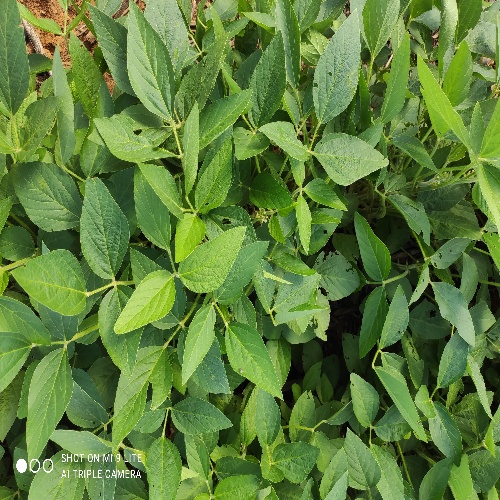
Label: Caterpillar